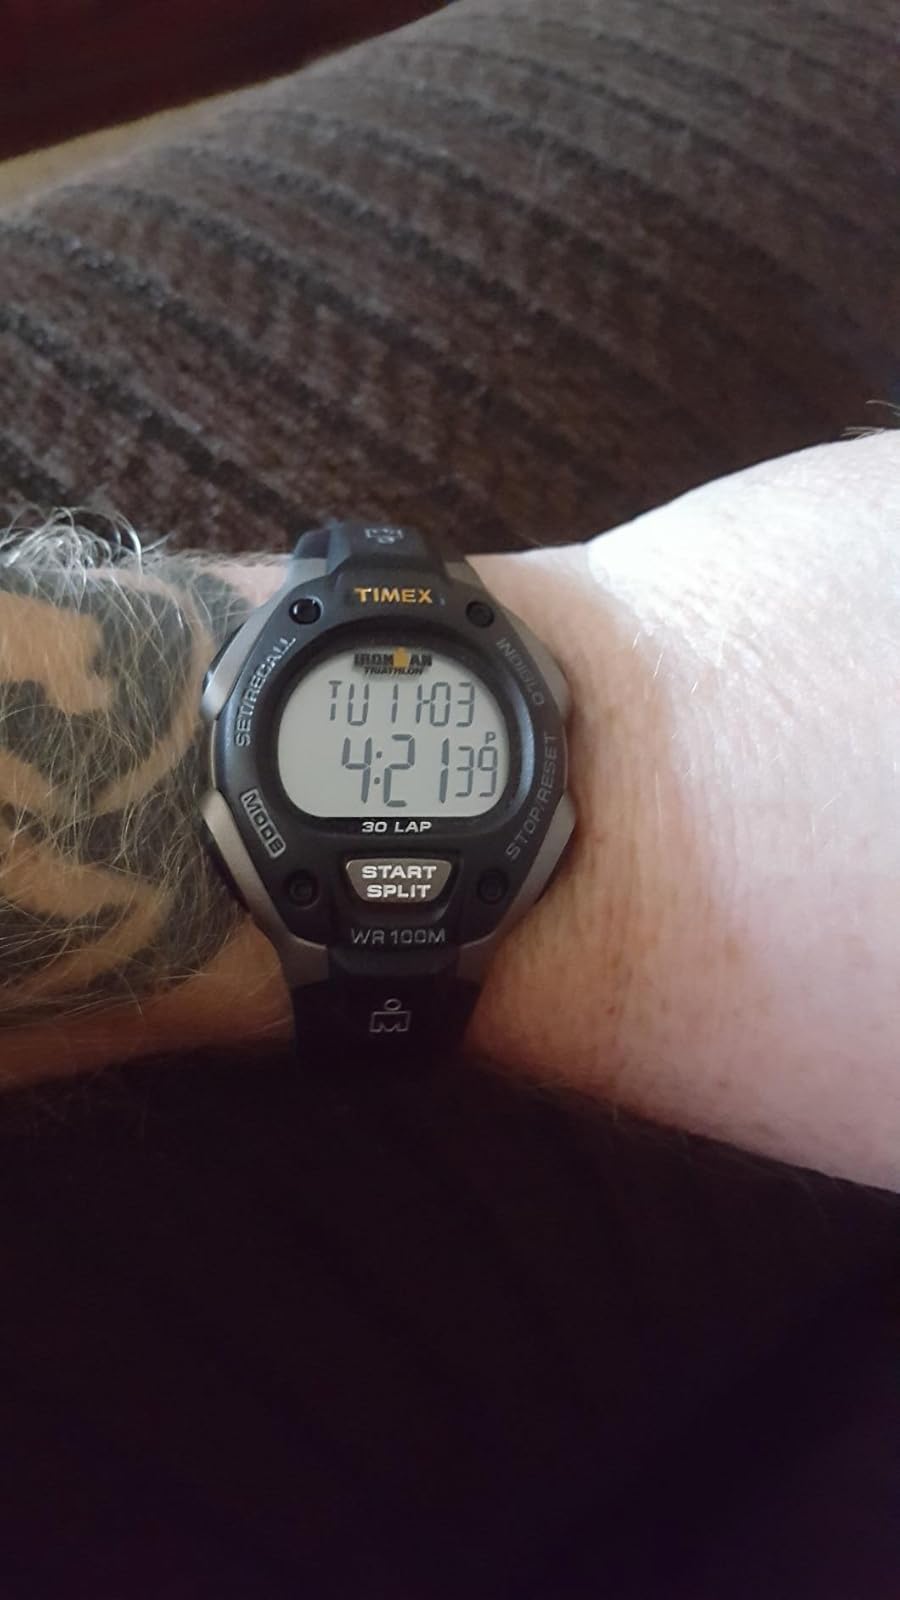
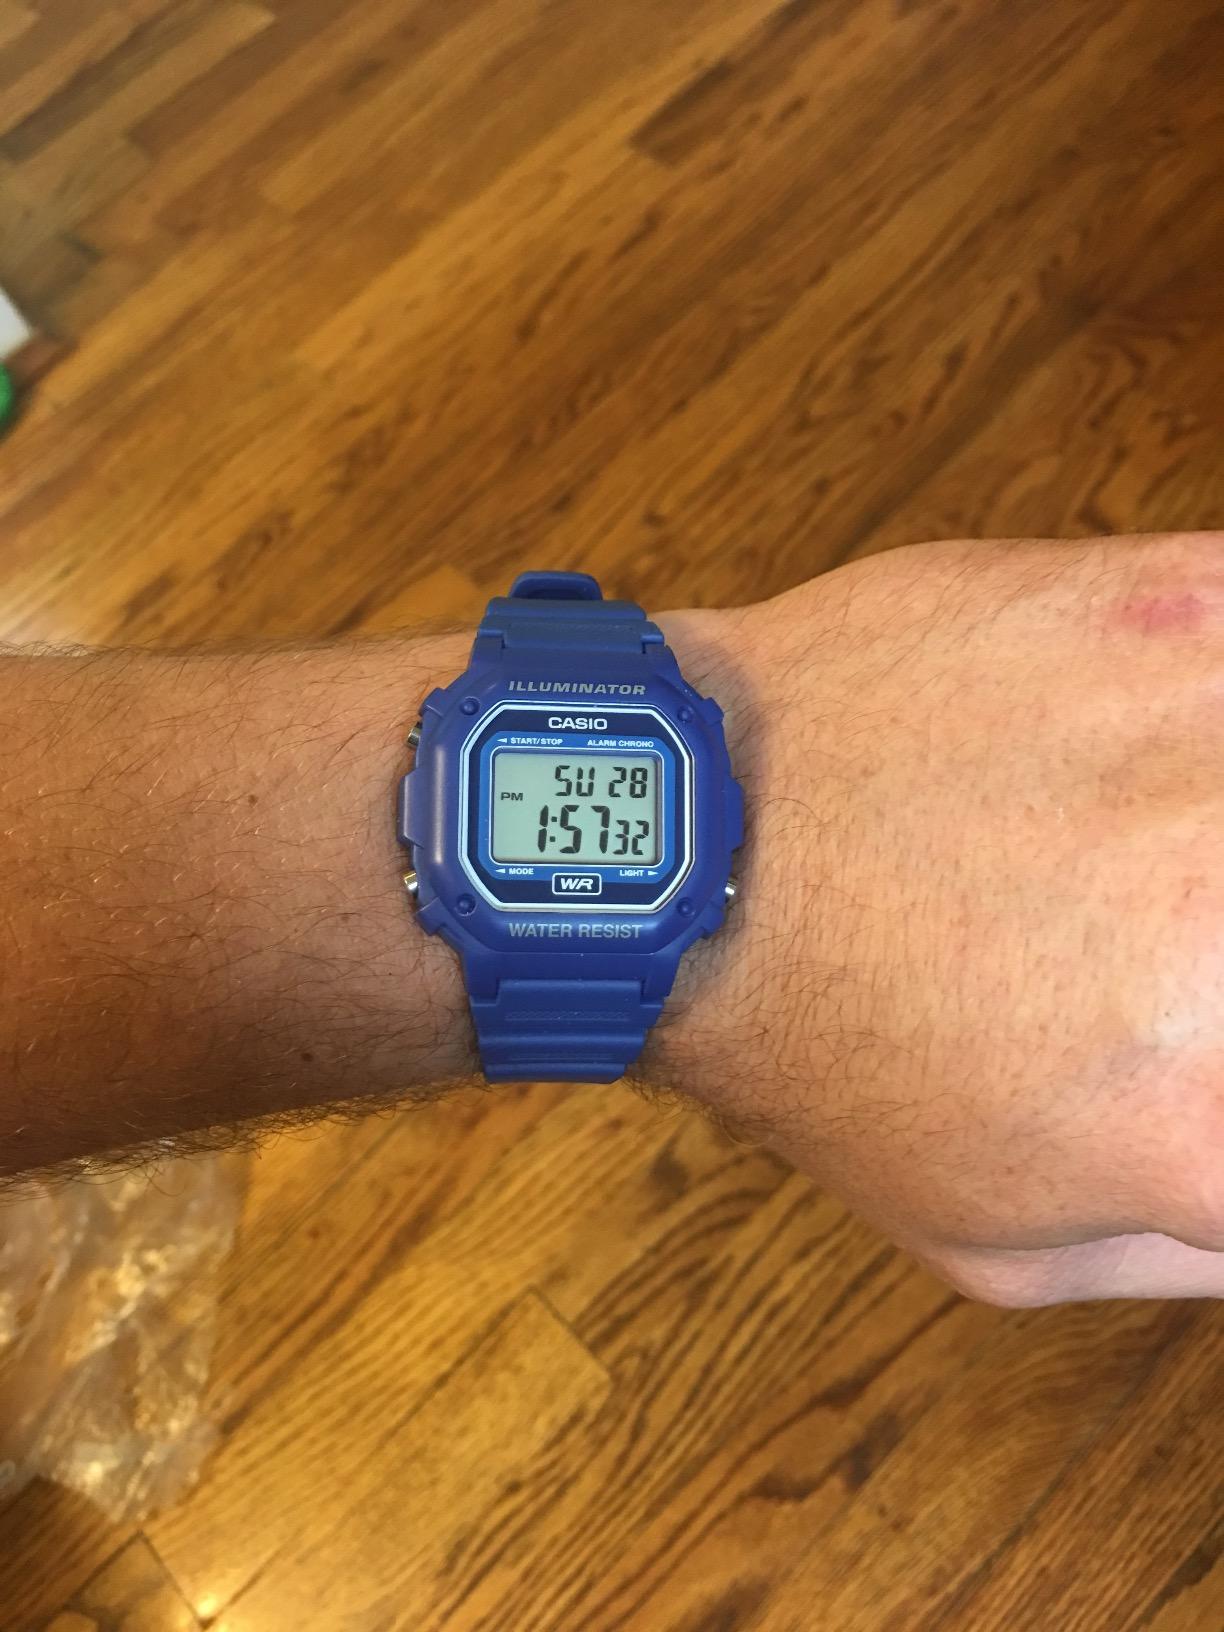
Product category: accessories_watch
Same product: no